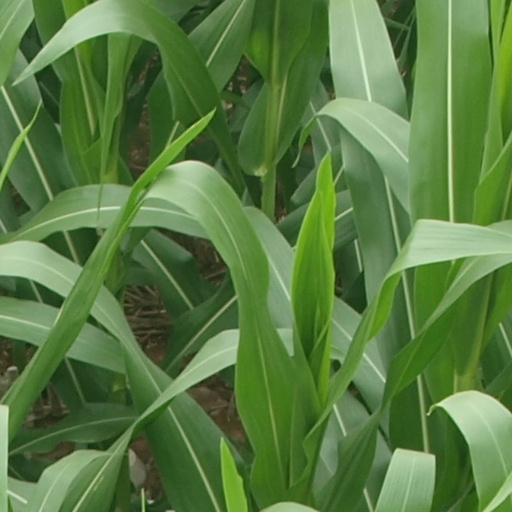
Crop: maize; corn